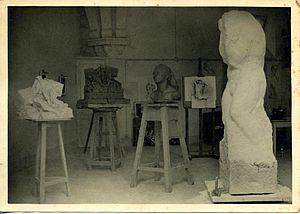
Un des ateliers de la Villa Paradisio à Nice ici occupé par le sculpteur Marcel Mayer à la suite du sculpteur Collamarini.
La villa Paradiso est une imposante demeure aristocratique de la fin du XIXᵉ siècle située dans le quartier de Cimiez sur la commune de Nice.